Through the Fire (2005 film)

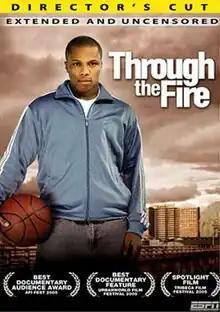

Through the Fire is a 2005 documentary film. The film focuses on Sebastian Telfair as he goes through his senior year at Abraham Lincoln High School in New York City. Throughout the film, Sebastian is faced with the choice between college in Louisville or making the jump from high school to the NBA.